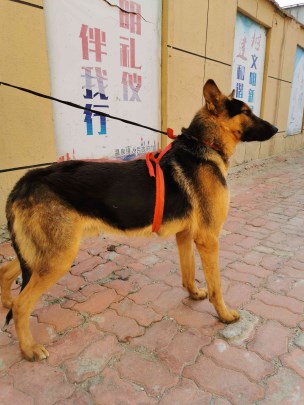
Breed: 2594-n000109-Border_collie